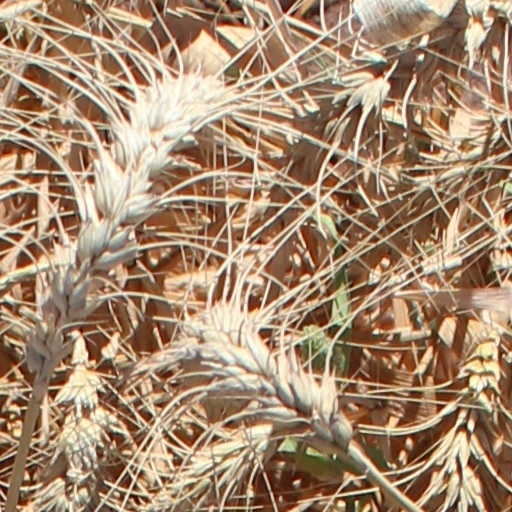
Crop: wheat